Deuce (play)

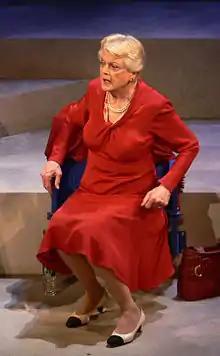
Angela Lansbury as Leona Mullen in 'Deuce'

Deuce is a play by Terrence McNally which ran on Broadway in 2007.